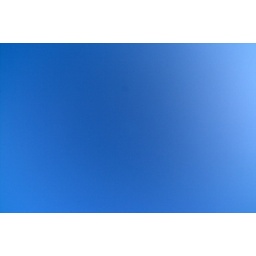
Not a cloud in the sky